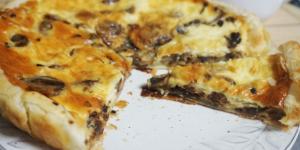
quiche de champinones